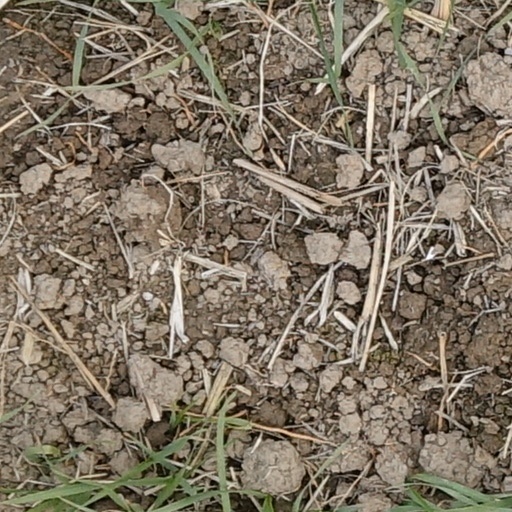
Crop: wheat